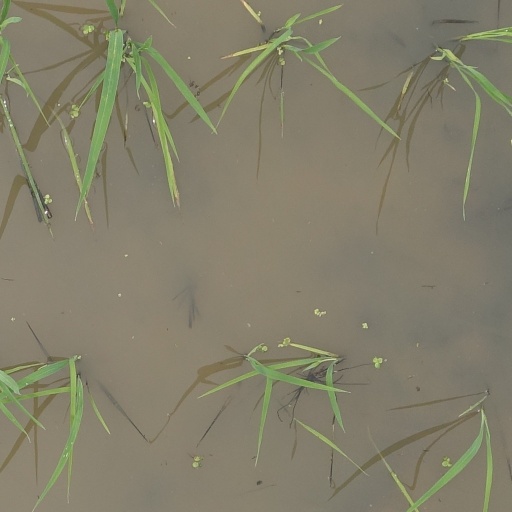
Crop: rice